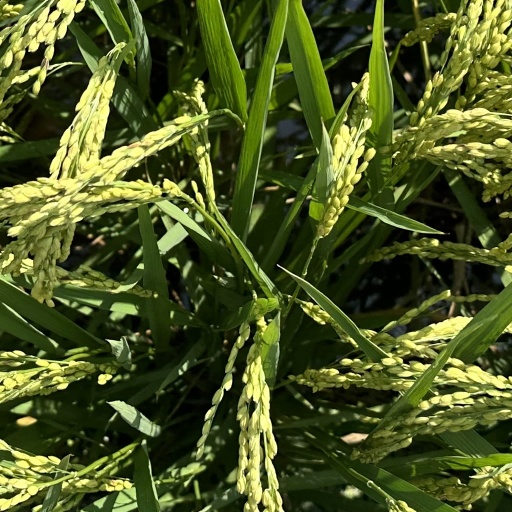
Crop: rice